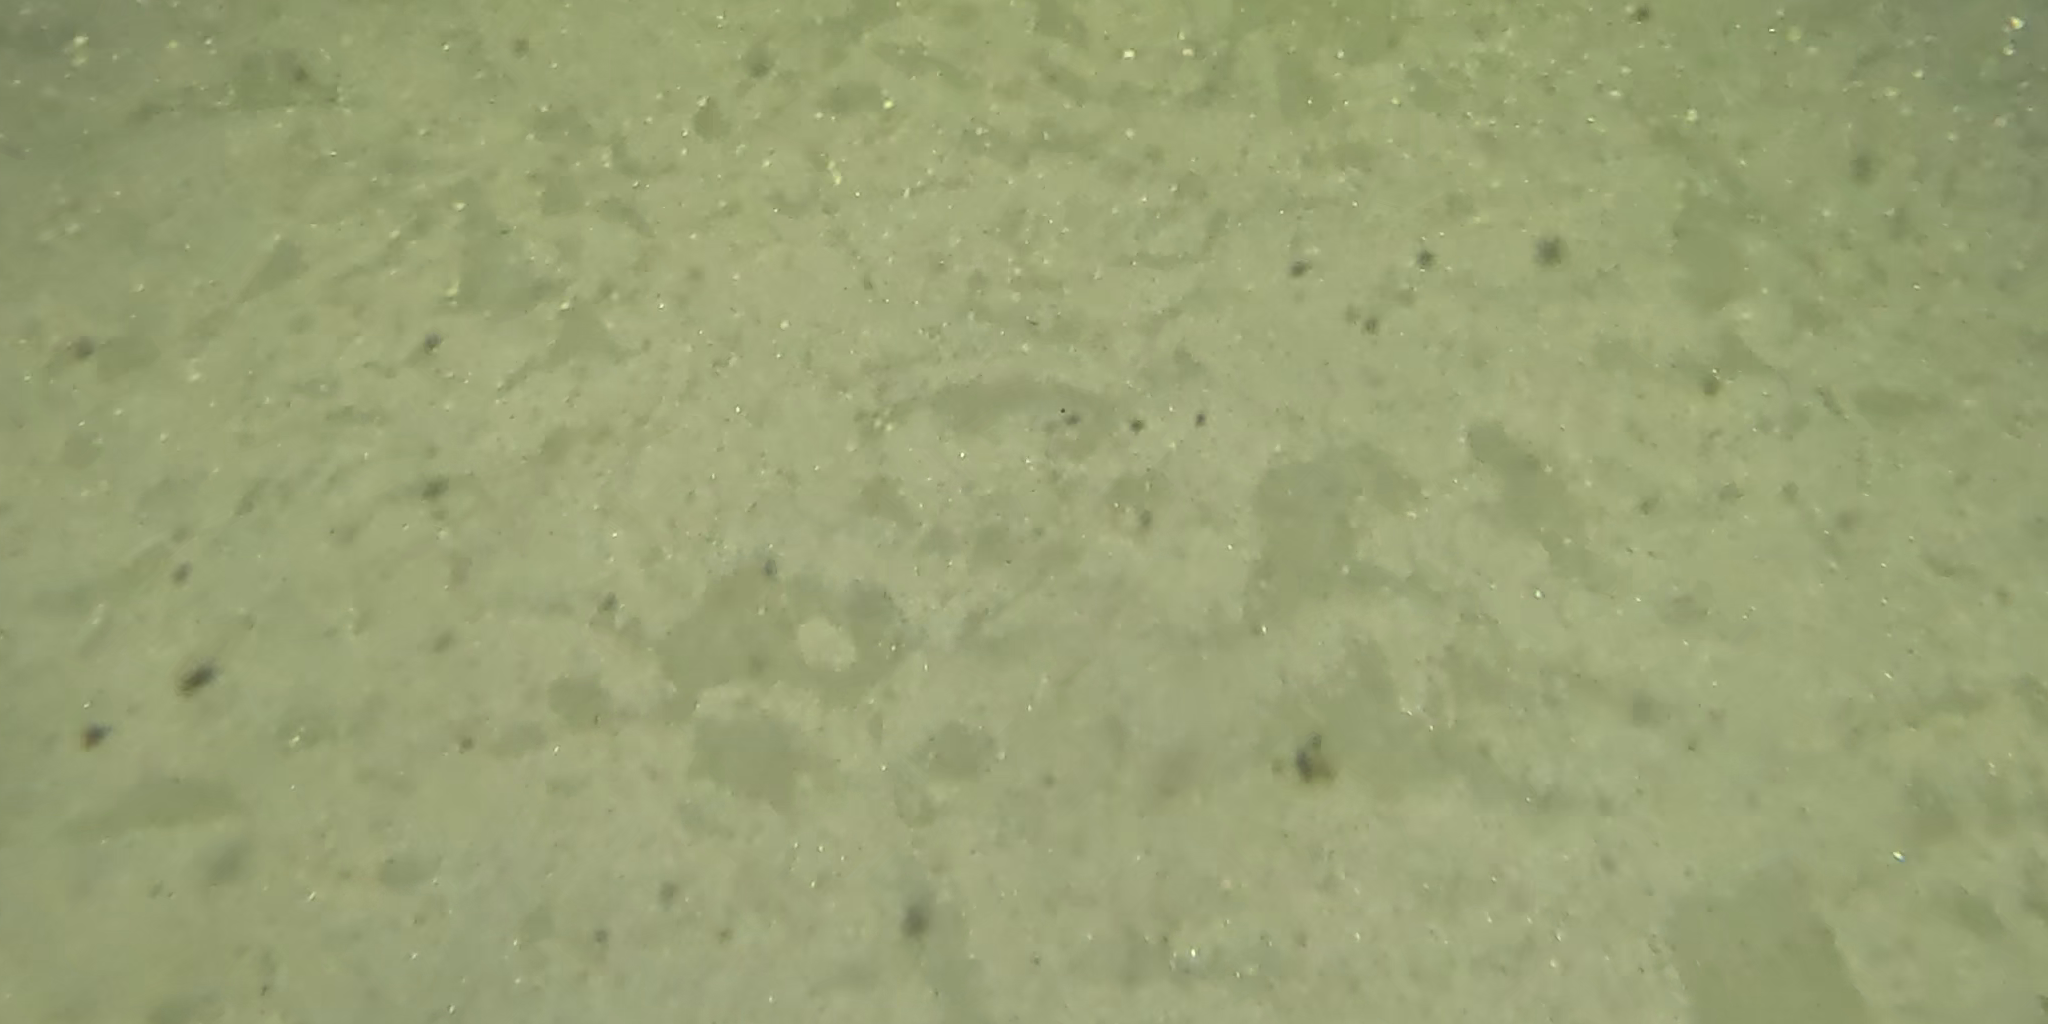
Seabed habitat: sand